Walter Scott (Canadian politician)

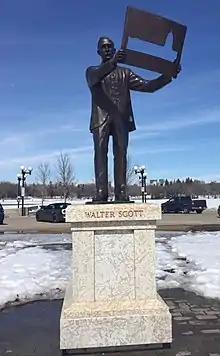
Walter Scott Memorial, Wascana Park

The Walter Scott Memorial was unveiled in 2012 in Wascana Centre, coinciding with the 100th anniversary of the Saskatchewan Legislative Building. The memorial is a full figured bronze statue of Scott facing the Legislative Building, holding a blueprint of the building, which he oversaw construction of while premier.